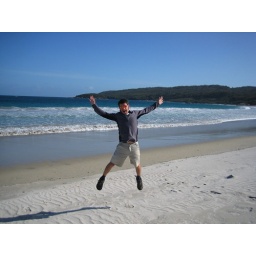
Joy upon reaching the blue waters of the Antarctic ocean at Esperance, WA, after crossing the Nullarbor.